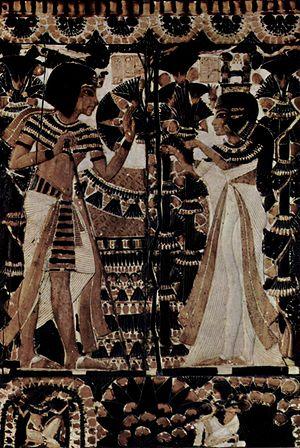
Ânkhésenamon ou Ânkhesenamon - Elle vit pour Amon -, était la troisième fille du pharaon Akhénaton et de la reine Néfertiti.
Le terme pharaon sert à désigner les rois et reines de l'Égypte antique. Les noms de 345 pharaons nous sont parvenus grâce à de multiples attestations dont des listes royales compilées par les scribes égyptiens. Ces souverains se sont succédé sur une période de plus de trois millénaires entre -3150 et -30. Depuis les Ægyptiaca de Manéthon, historien et grand-prêtre d'Héliopolis au -IIIᵉ siècle, cette longue période est divisée en trente dynasties depuis l'unification du royaume par le mythique Narmer-Ménès et jusqu'à la disparition de Nectanébo II en -343, le dernier pharaon d'une Égypte indépendante. Après lui se succèdent deux dynasties étrangères, la XXXIᵉ dynastie des empereurs perses achéménides et la dynastie des Ptolémées d'origine macédonienne. L'archéologie a aussi permis de distinguer une dynastie archaïque, antérieure à la première, la dynastie égyptienne zéro.